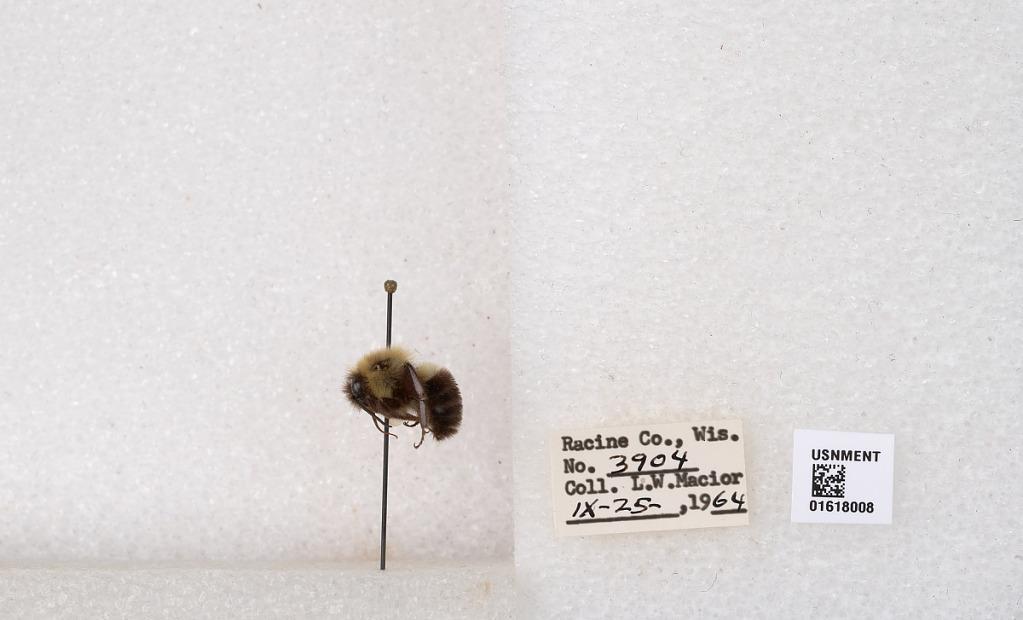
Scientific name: Bombus impatiens Cresson
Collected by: L. Macior
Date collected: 1964-9-25
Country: United States
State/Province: Wisconsin
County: Racine
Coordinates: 42.7299, -87.8123